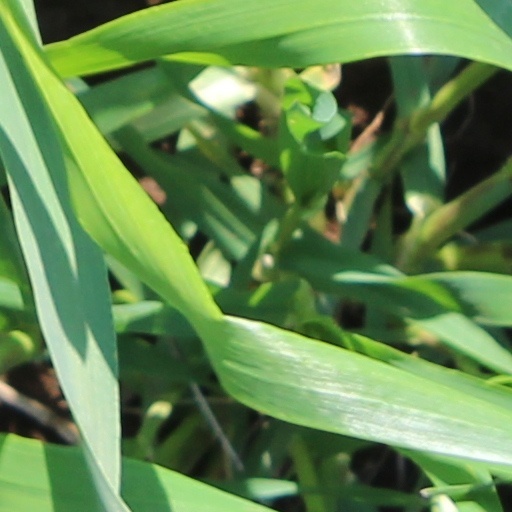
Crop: wheat